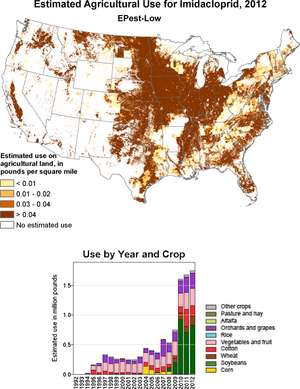
Les néonicotinoïdes sont une classe d'insecticides agissant sur le système nerveux central des insectes. Ces substances sont utilisées principalement en agriculture pour la protection des plantes et par les particuliers ou les entreprises pour lutter contre les insectes nuisibles à la santé humaine et animale.